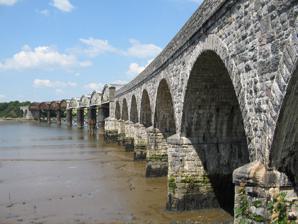
Building: Tavy Bridge
Country: United Kingdom
Year built: 1890
Bridge in Bere Ferrers Tavy Bridge Coordinates 50°25′57″N 4°11′01″W / 50.4326207°N 4.1835809°W / 50.4326207; -4.1835809 Carries Tamar Valley Line Crosses Mouth of River Tavy Locale Bere Ferrers Maintained by Network Rail Characteristics Total length 453 metres (1,486 ft) Width 10 metres (33 ft) Longest span Seventeen Piers in water Sixteen Location Tavy Bridge is a railway bridge across the mouth of the River Tavy just east of its confluence with the River Tamar . It was built by the Plymouth, Devonport and South Western Junction Railway , and the Tavy Bridge was constructed to carry the track over the Tavy Estuary and the adjoining mudflats. The bridge is a Grade II listed building , with both ends being listed separately. Structure The Tavy Bridge spans the estuary of the River Tavy . It is a railway bridge carrying the Tamar Valley Line and opened in 1889. The centre part of the bridge spans the deepwater channel and is made up of eight iron bowstring braced girders supported by seven pairs of circular cast iron pillars with pediment caps. To north and south, sections of stone arch viaduct cross the tidal mudflats, connecting the central section to the shore, two arches to the north and seven to the south of the main bridge. The part of the bridge in South Hams District has been a Grade II listed building since 2 February 1984, and the part in the civil parish of Bere Ferrers has been similarly designated since 26 January 1987. History The Plymouth, Devonport and South Western Junction Railway (PD&SWJR) was an English railway company; it constructed a main line railway between Lydford and Devonport, in Devon, England, enabling the London and South Western Railway to reach Plymouth more conveniently than previously. The company was formed in 1883 and the railway line from Lydford to Devonport, which included this bridge over the Tavy Estuary, was opened in 1890. It was built by the Plymouth, Devonport and South Western Junction Railway , headed by William Hardy to carry the line from St Budeaux to Bere Alston , now part of the Tamar Valley Line The line was operated by the London and South Western Railway which had put up some of the capital in the Company. The London and South Western Railway eventually took over the running of the line in 1922. The part of the bridge in South Hams District is a Grade II listed building , having been so designated on 2 February 1984. References